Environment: real
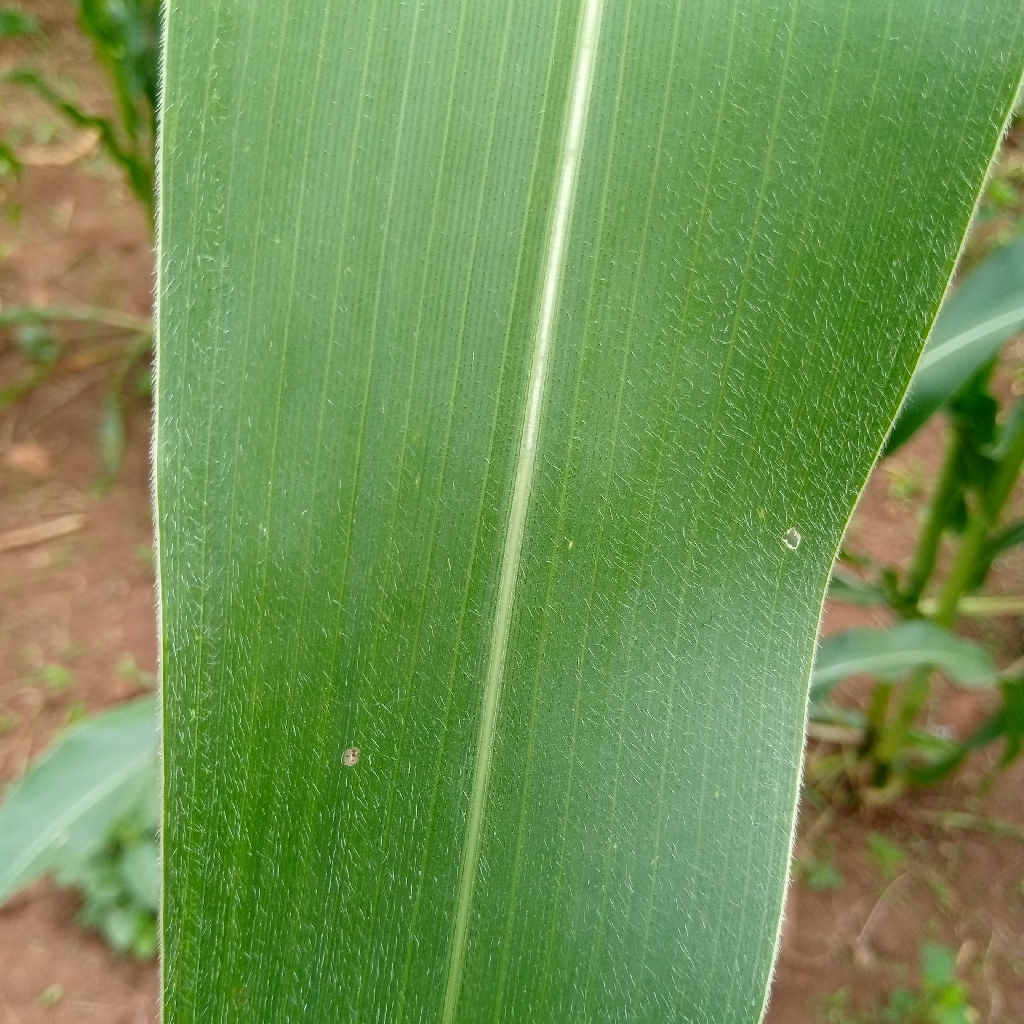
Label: healthy